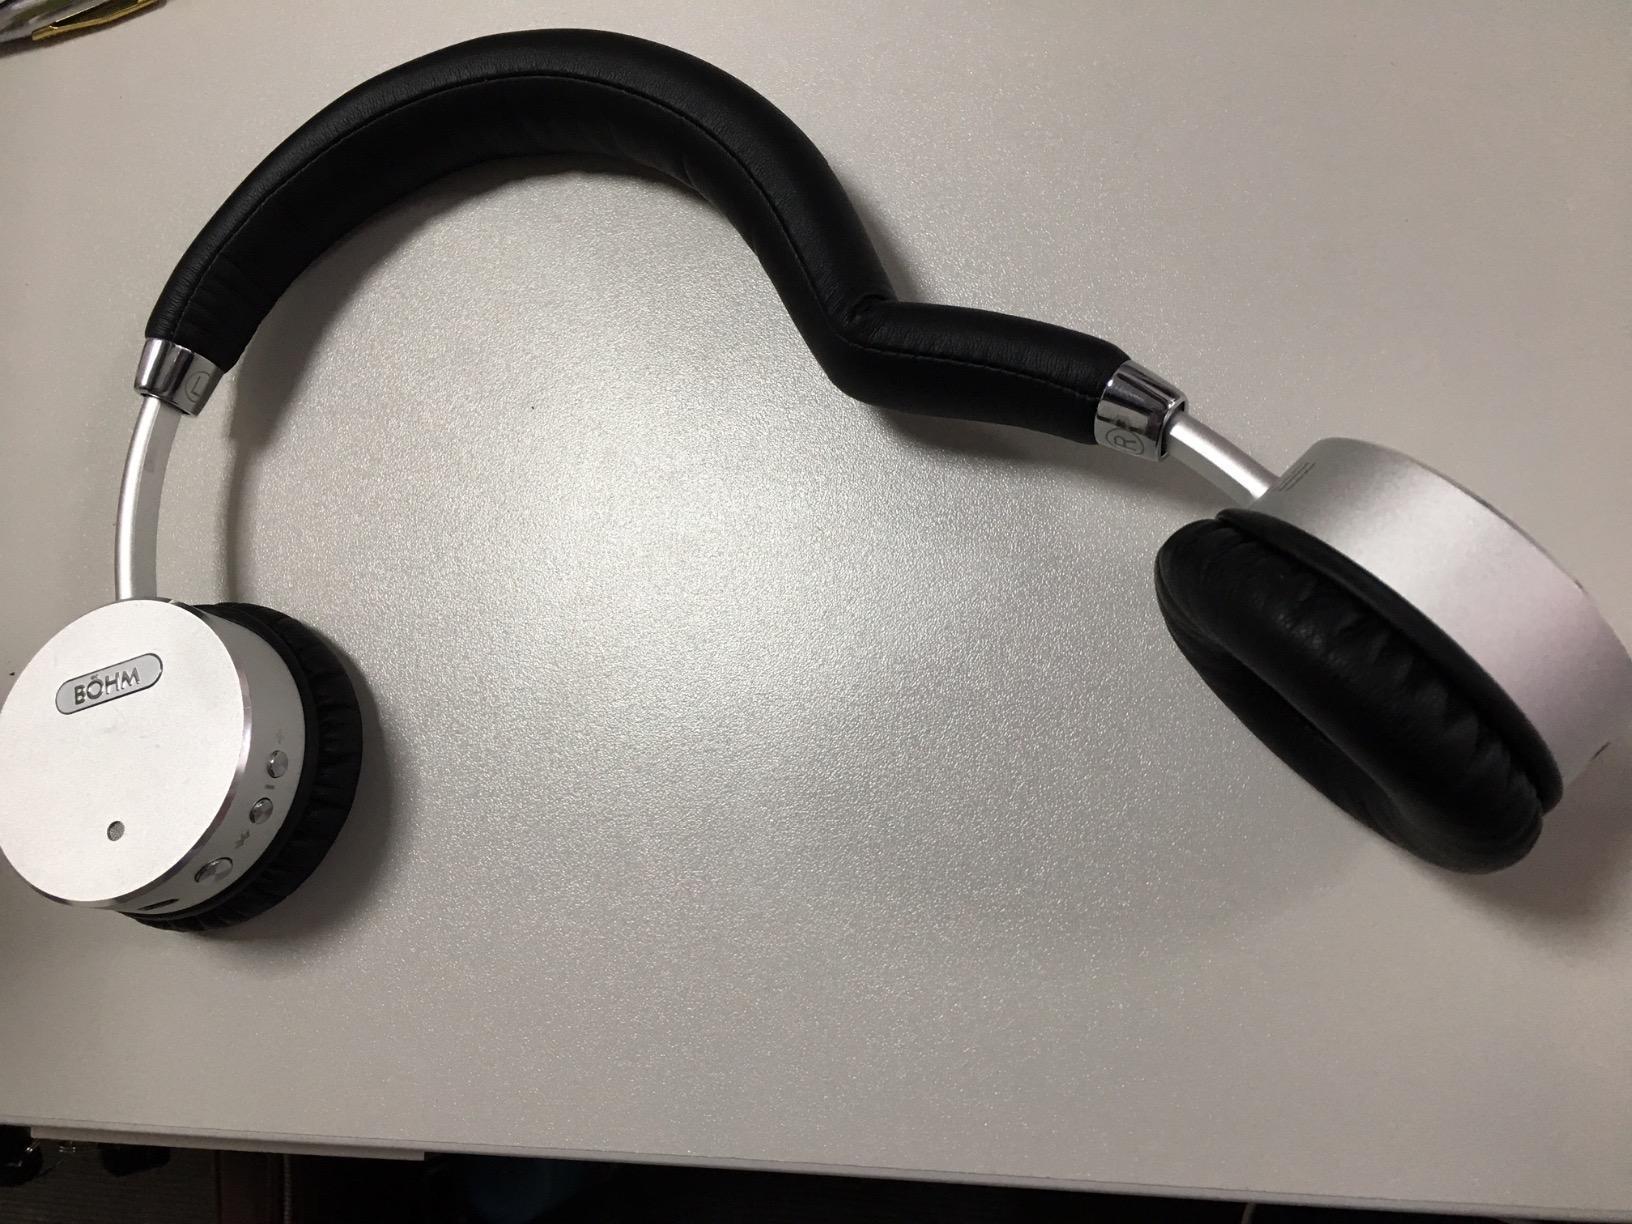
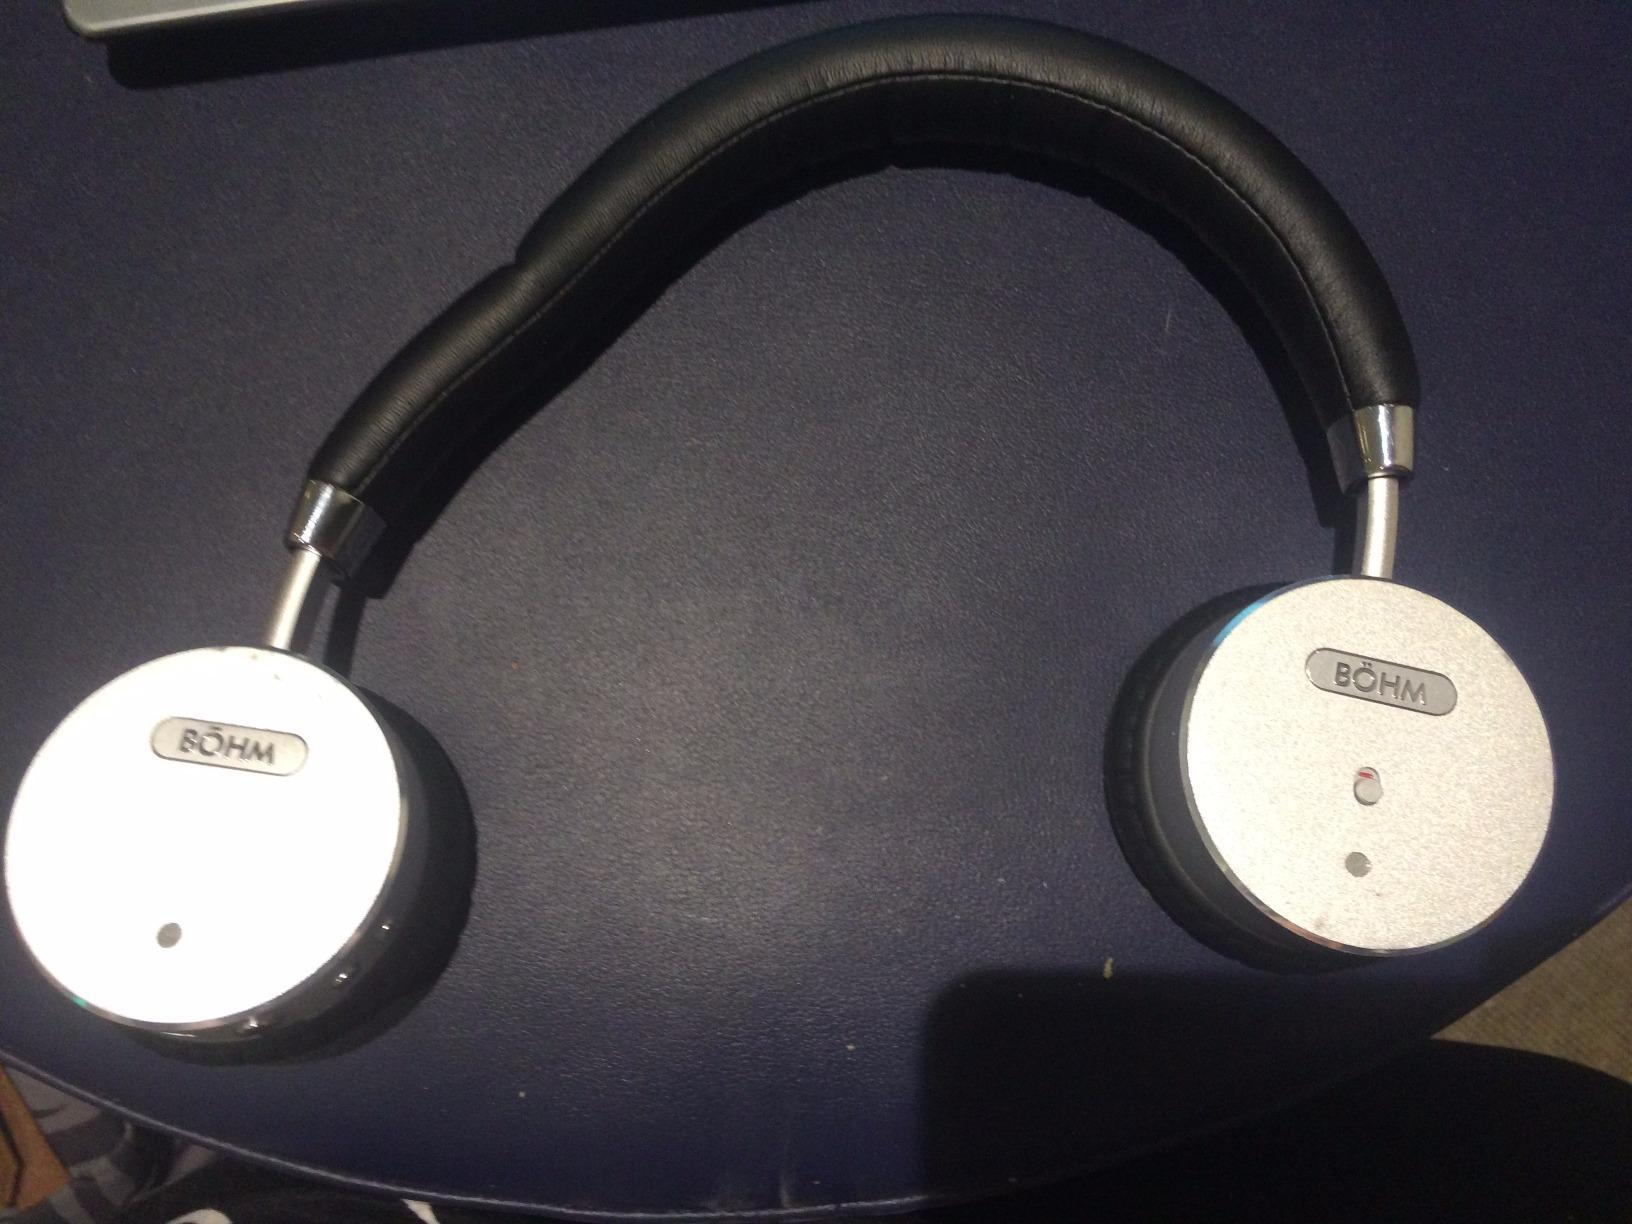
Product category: headphones
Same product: yes